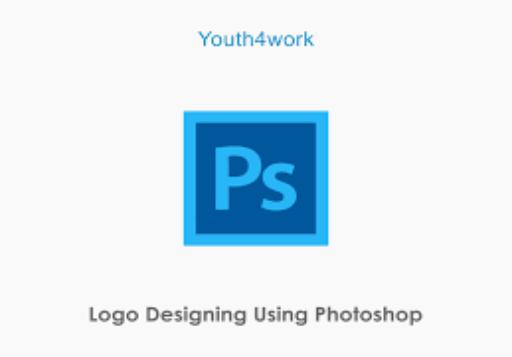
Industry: Others